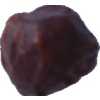
Label: dates